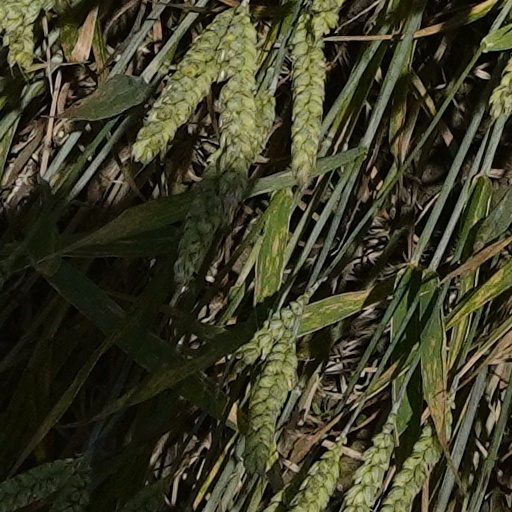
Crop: wheat